1929 24 Hours of Le Mans

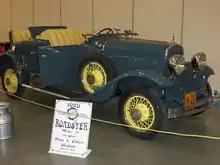
1929 Chrysler Six

Invicta was an English firm founded in 1919. Offering a standard design in three wheelbase lengths, the 1928 LC (“large-chassis”) version featured the current 4.5-litre Meadows engine that put out 100 bhp. Cecil Twisleton-Wykeham-Fiennes, a major in the Royal Marines, put in a privateer entry for the race.